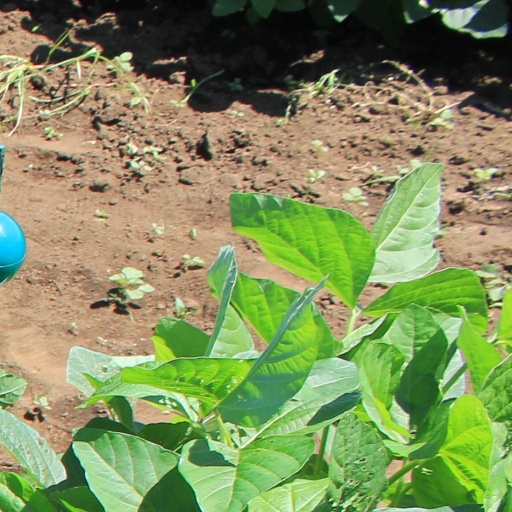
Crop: soybean